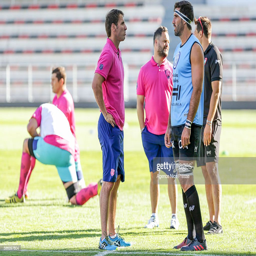
athlete during a friendly match .